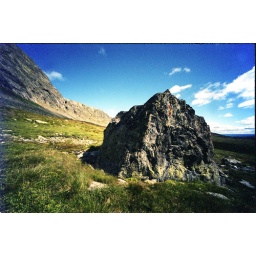
rock fallen off the mountain side above a LONG time ago